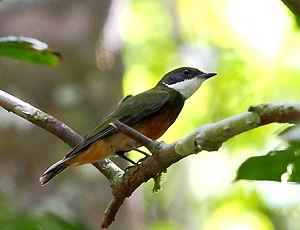
Heterocercus est un genre d'oiseaux de la famille des Pipridae.